Hurricane Eloise

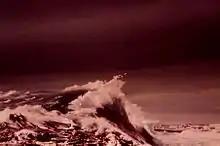
Storm surge during Hurricane Eloise.

Damage from the hurricane was widespread. Fort Walton Beach, where hundreds of structures were damaged or destroyed, was hit particularly hard. In some areas, the storm surge washed away buildings demolished by the strong winds. The winds cleared certain locations of trees and buried properties and roads under sand. Throughout northwest Florida, an estimated 8,000 people suffered storm-related losses, and 500 businesses were completely destroyed. An article in the "Tallahassee Democrat" reported that "Cottages, motels, restaurants, convenience stores and other beach businesses were strewn across the highway in a tangle of down power poles, lines and busted mains." A shrimp farm at Panama City, the first of its kind, was effectively lost. The storm destroyed the farm's prospective initial harvest, of shrimp enclosed in a system of nets and enclosures. The president of the company described the subsequent events as six months of extreme turmoil in an effort to recover, followed by a quick and steady rebound. By the spring of 1976, the company became confident in financial success and full recovery.